Visa requirements for Gabonese citizens

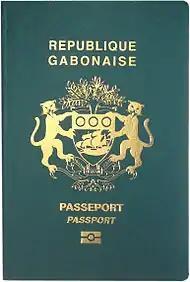
A Gabonese passport

Visa requirements for Gabonese citizens are administrative entry restrictions by the authorities of other states placed on citizens of the Gabon.